Romani people in the United Kingdom

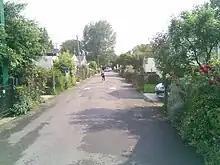
A Romanichal "atchin tan", or Romani site, as they are known in English

Kale are a Romani subgroup in Wales. The first Roma arrived in Wales in the 16th century. Kale predominantly live in the Welsh-speaking parts of Northwestern Wales and speak Kalá (Welsh Romani). The Roma population in Wales is estimated to be around 3,000.